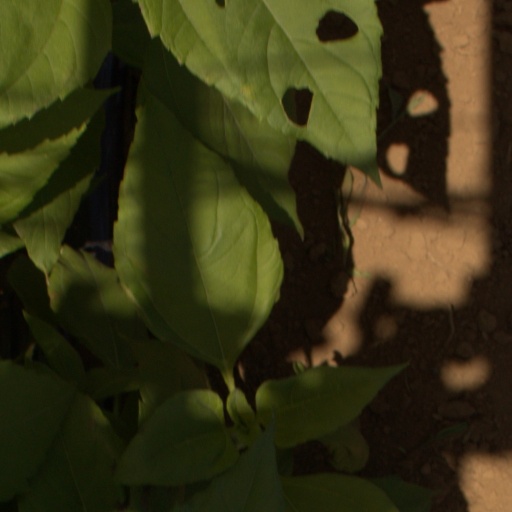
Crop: Jerusalem artichoke